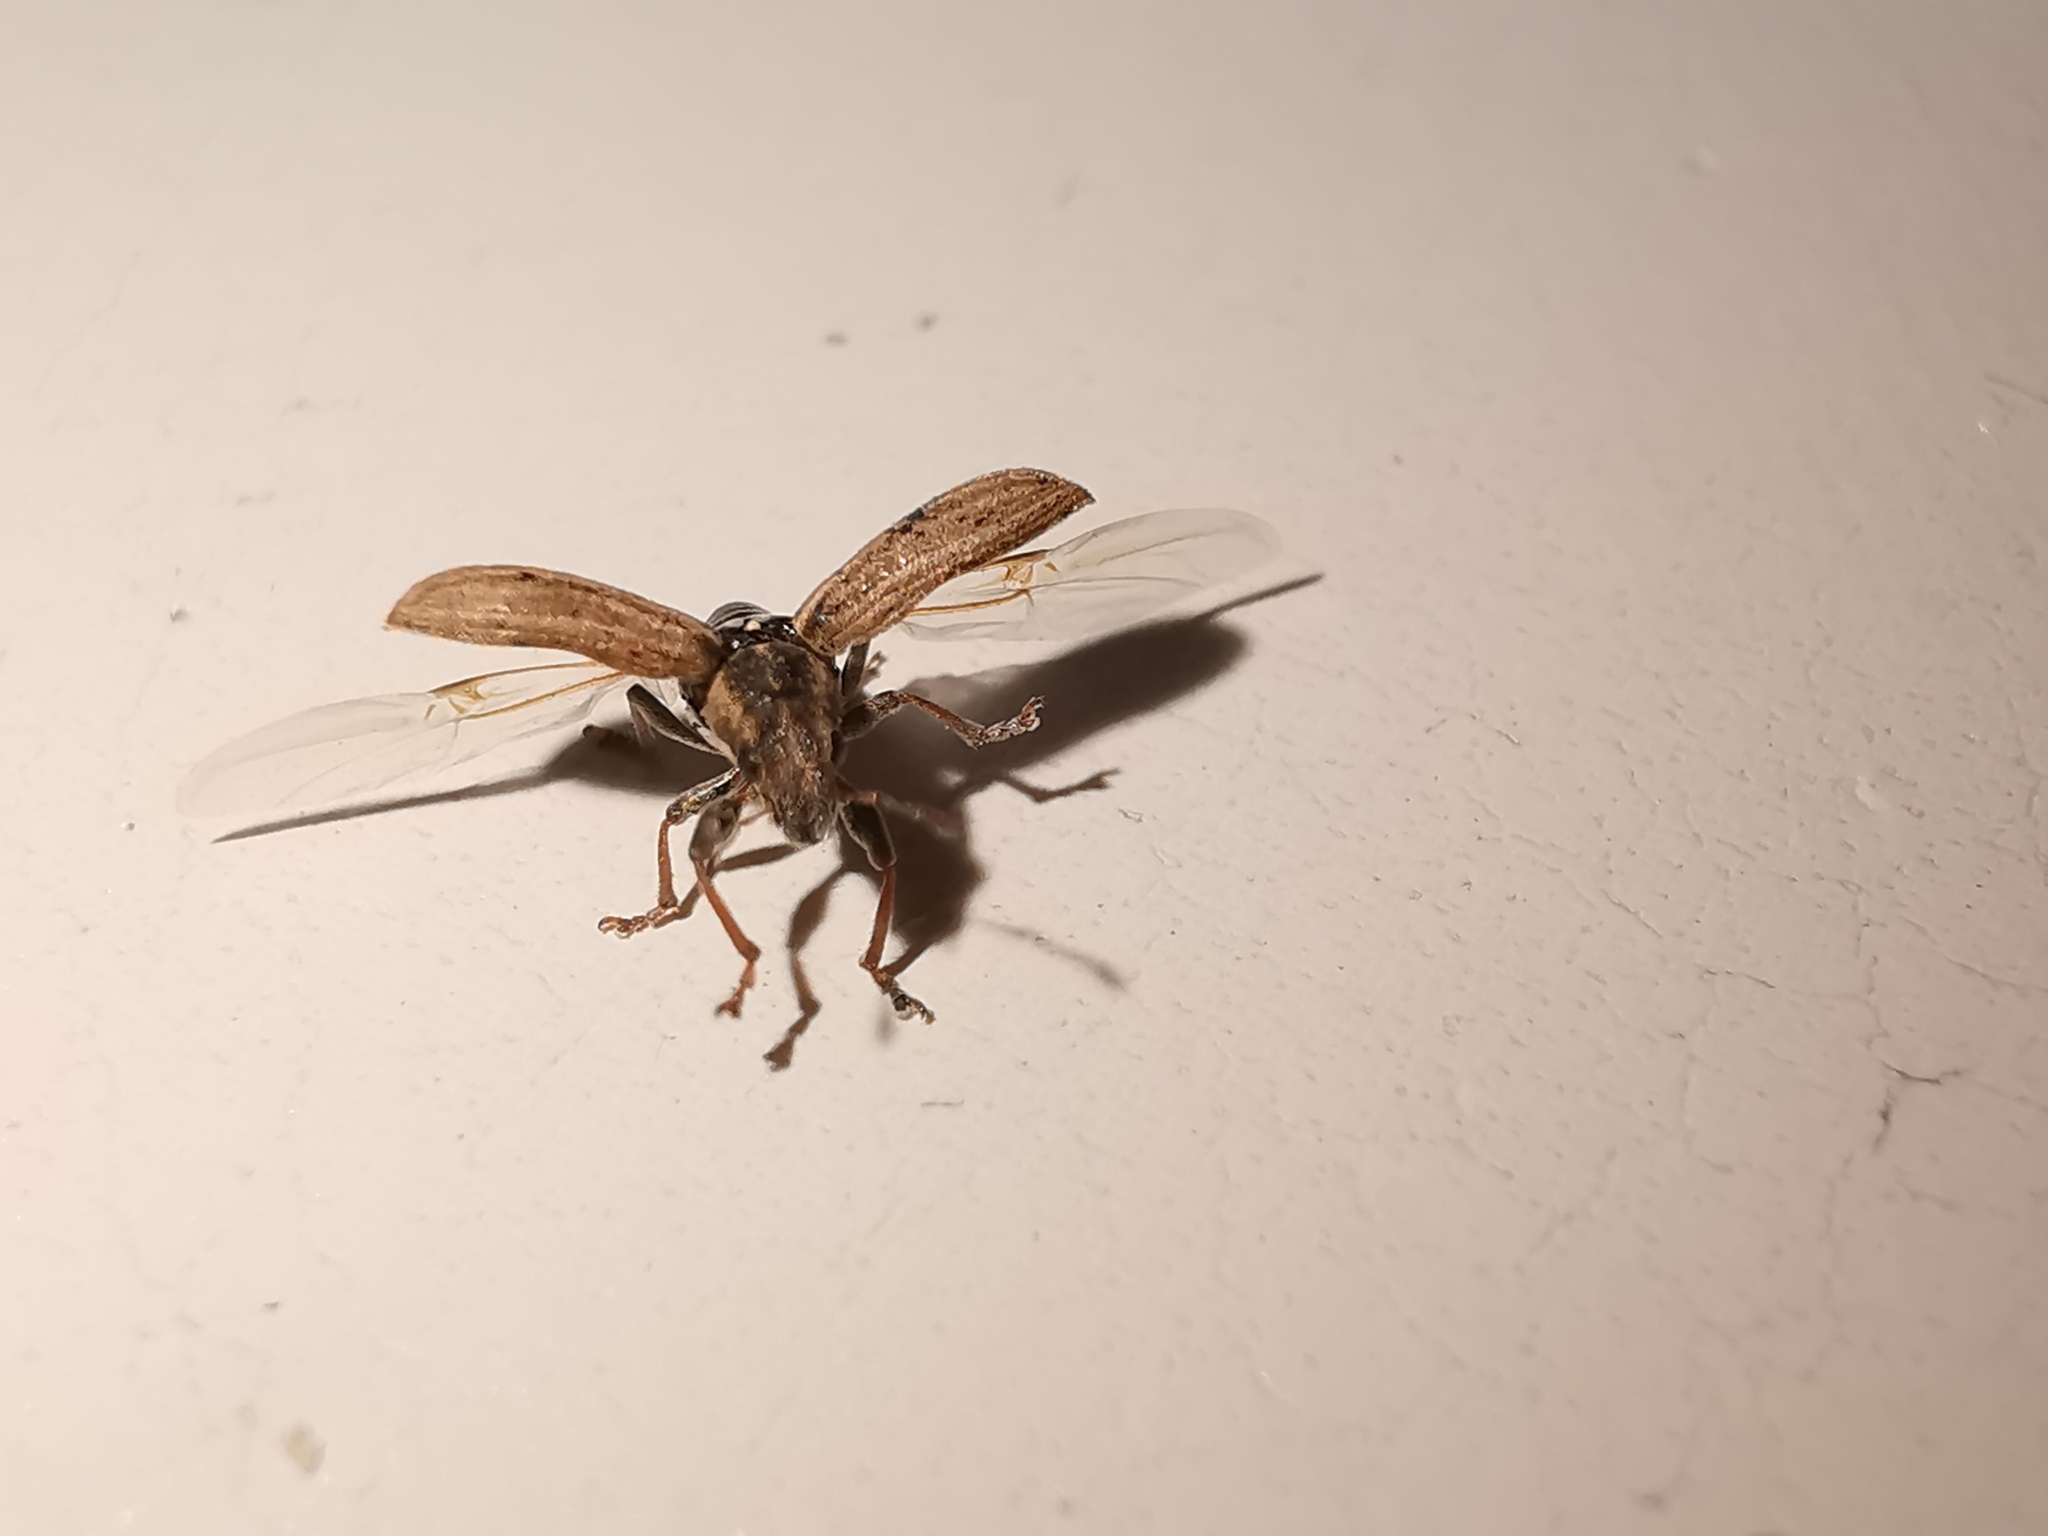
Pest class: pea_leaf_weevil